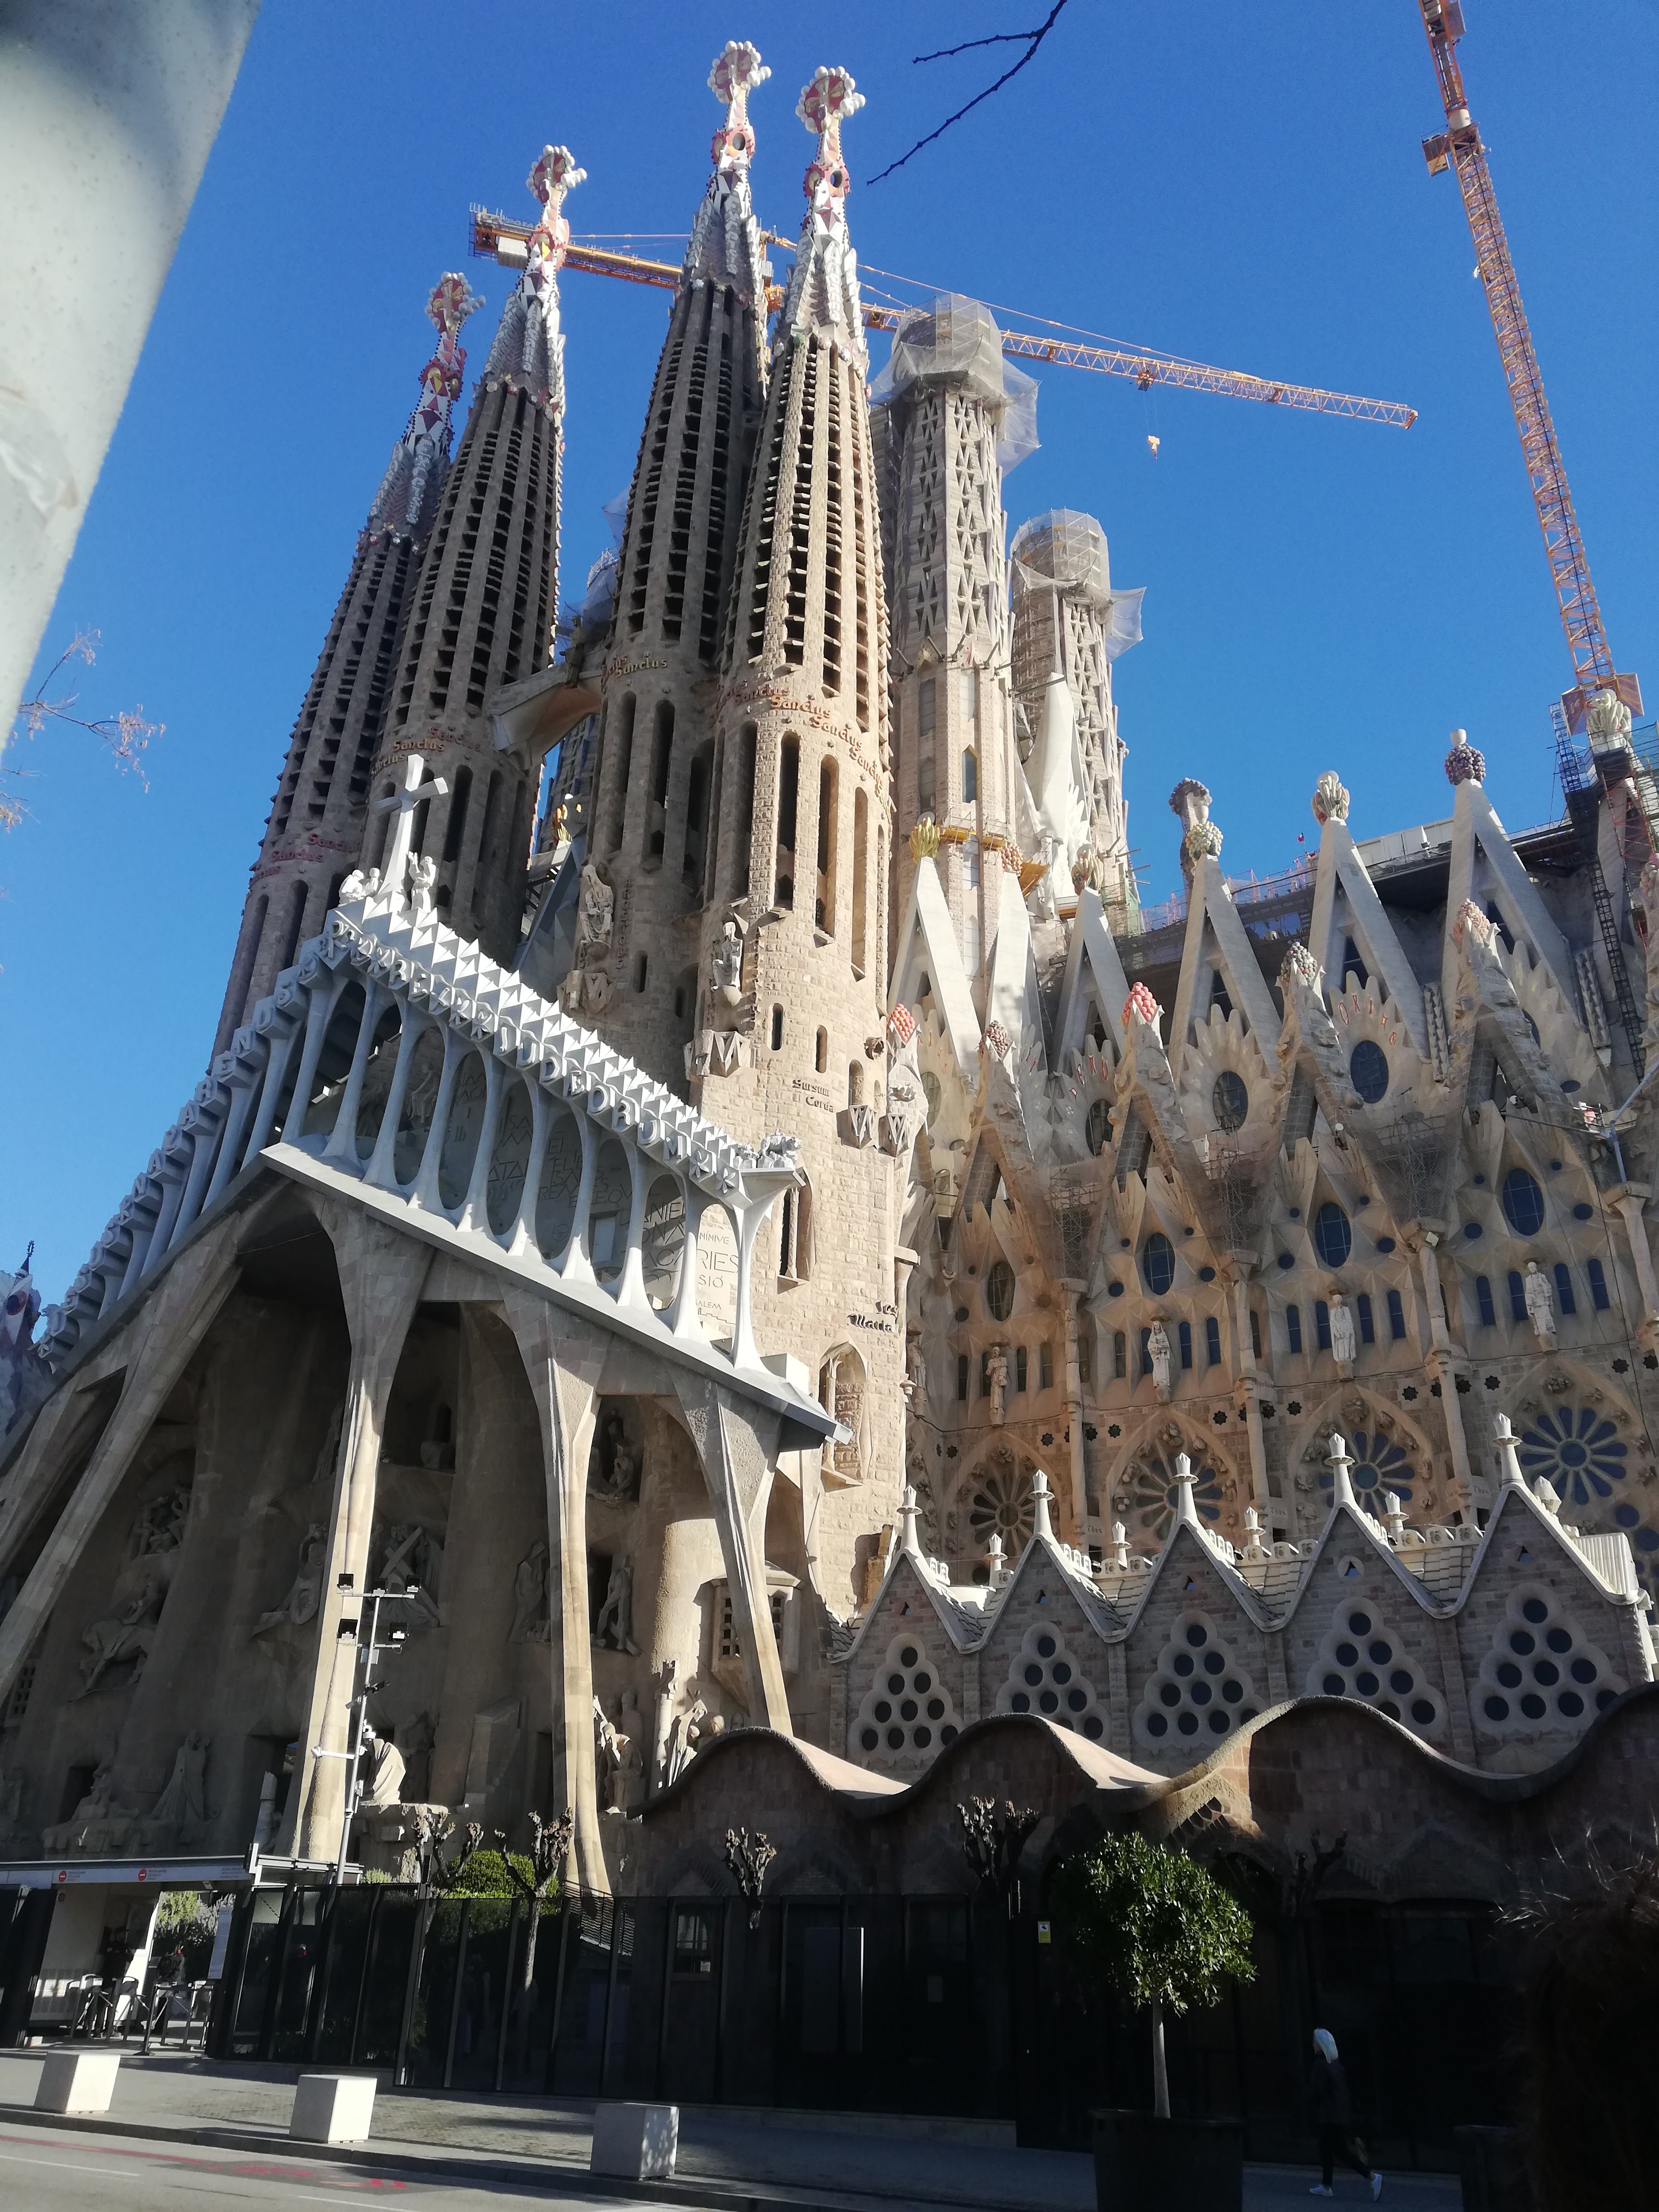
barcelona, architecture, landmark, spire, gothic architecture, building, medieval architecture, place of worship, cathedral, facade, classical architecture, church, world